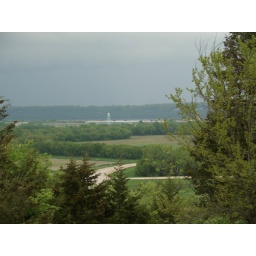
View of Wisconsin from pasture above house